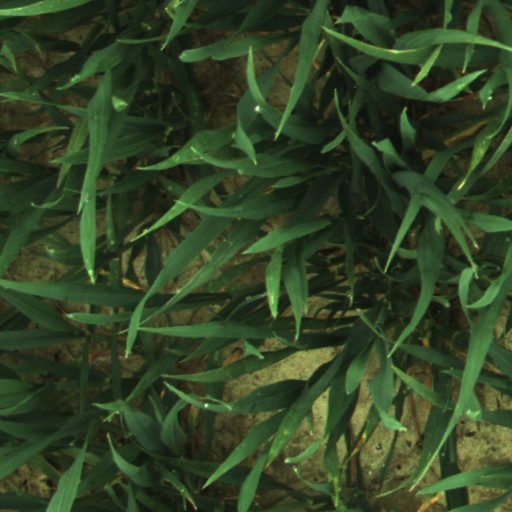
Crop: wheat